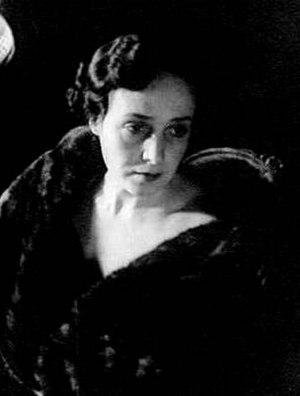
Florence Vidor, de son vrai nom Florence Arto, est une actrice américaine née le 23 juillet 1895 à Houston et morte le 3 novembre 1977 à Pacific Palisades.